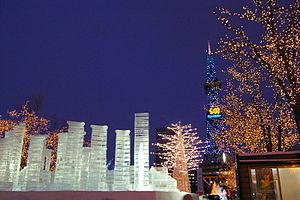
Le festival de la neige de Sapporo est un évènement qui a lieu début février chaque année depuis 1950 dans trois sites : le parc Ōdōri, Susukino, et à la base des forces japonaises d'autodéfense de Makomanai. Les principales attractions sont des sculptures de neige de plus ou moins grandes dimensions, mais des statues de glace sont aussi exposées sur le site de Susukino.